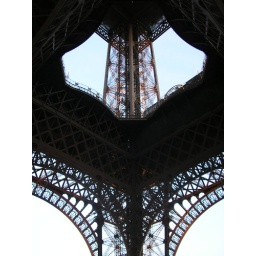
an american private plane actually flew under this and scared french security into orange